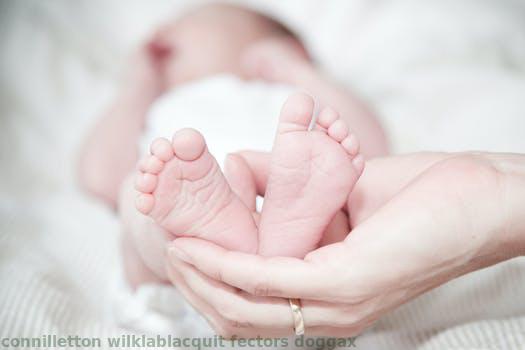
Label: Watermark